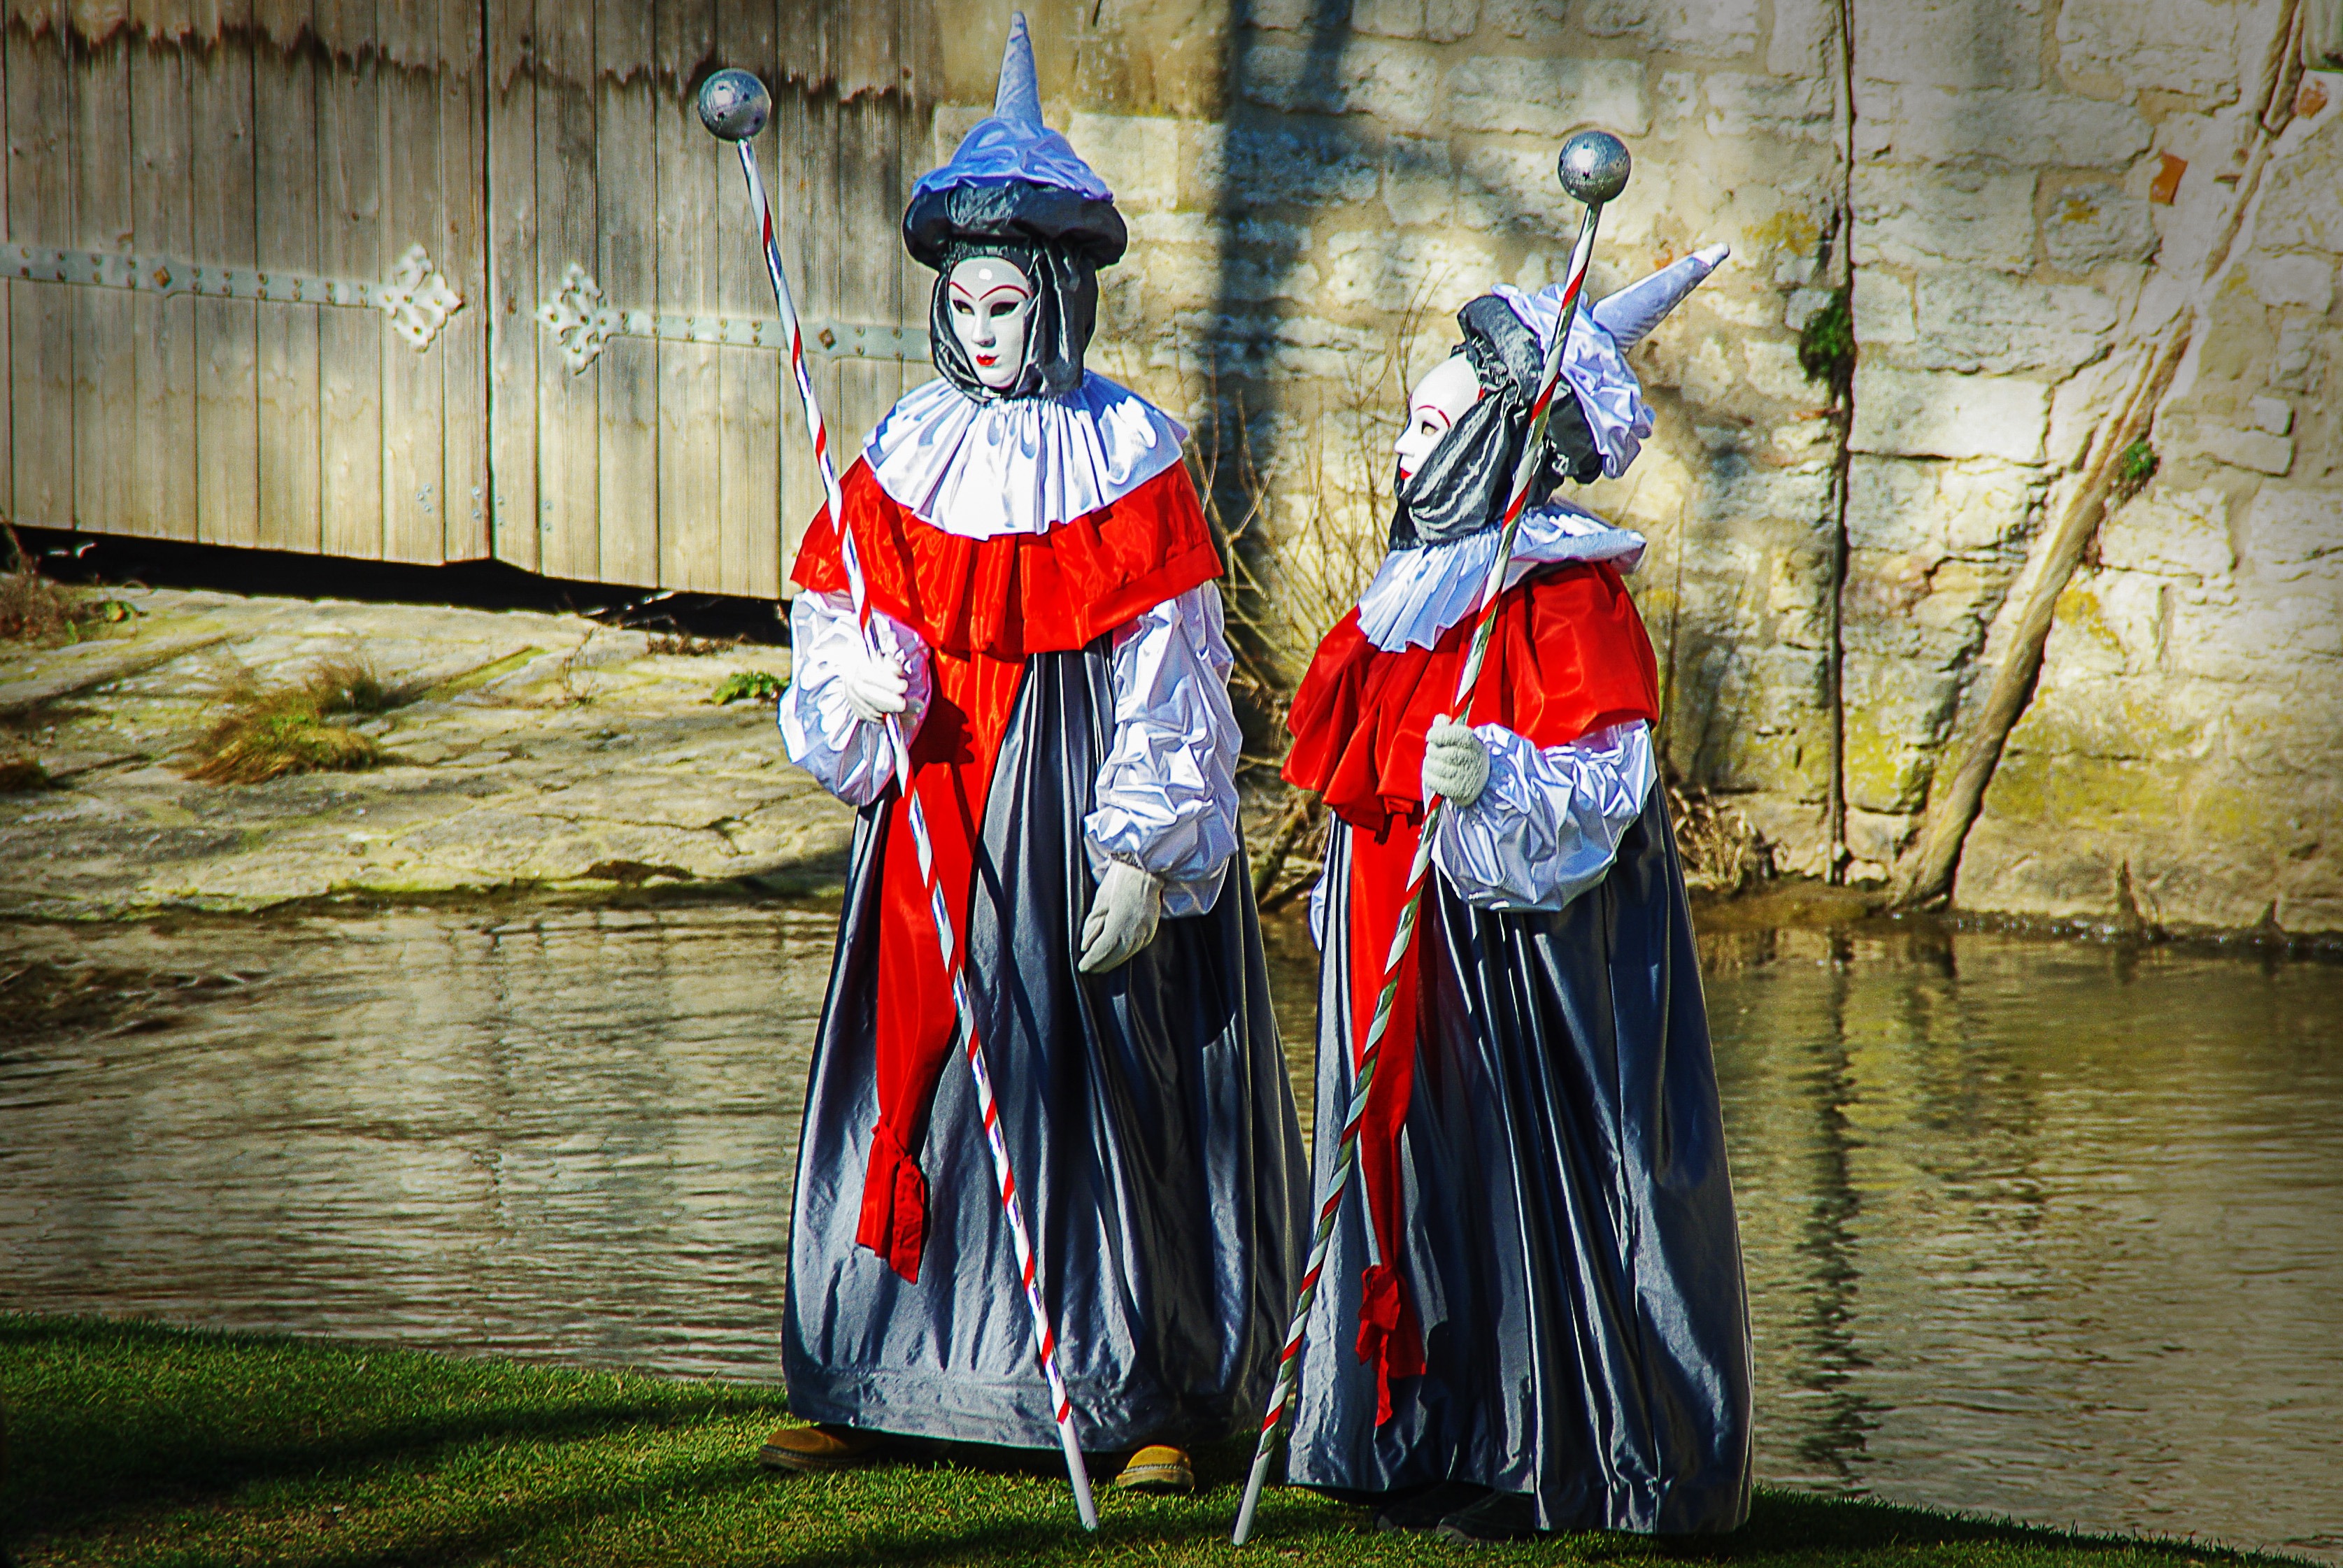
person, woman, carnival, clothing, tradition, costume, middle ages, schwabisch hall